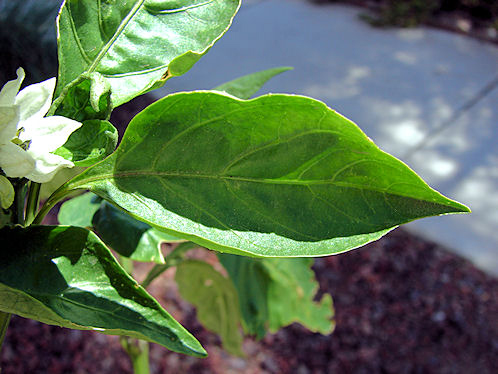
Labels: Bell_pepper leaf